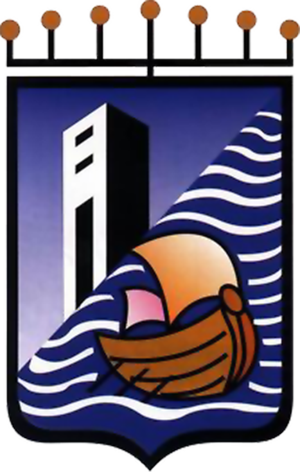
Kiryat-Motzkin est une ville d'Israël, en hébreu : קִרְיַת מוֹצְקִין, en arabe : كريات موصقين.